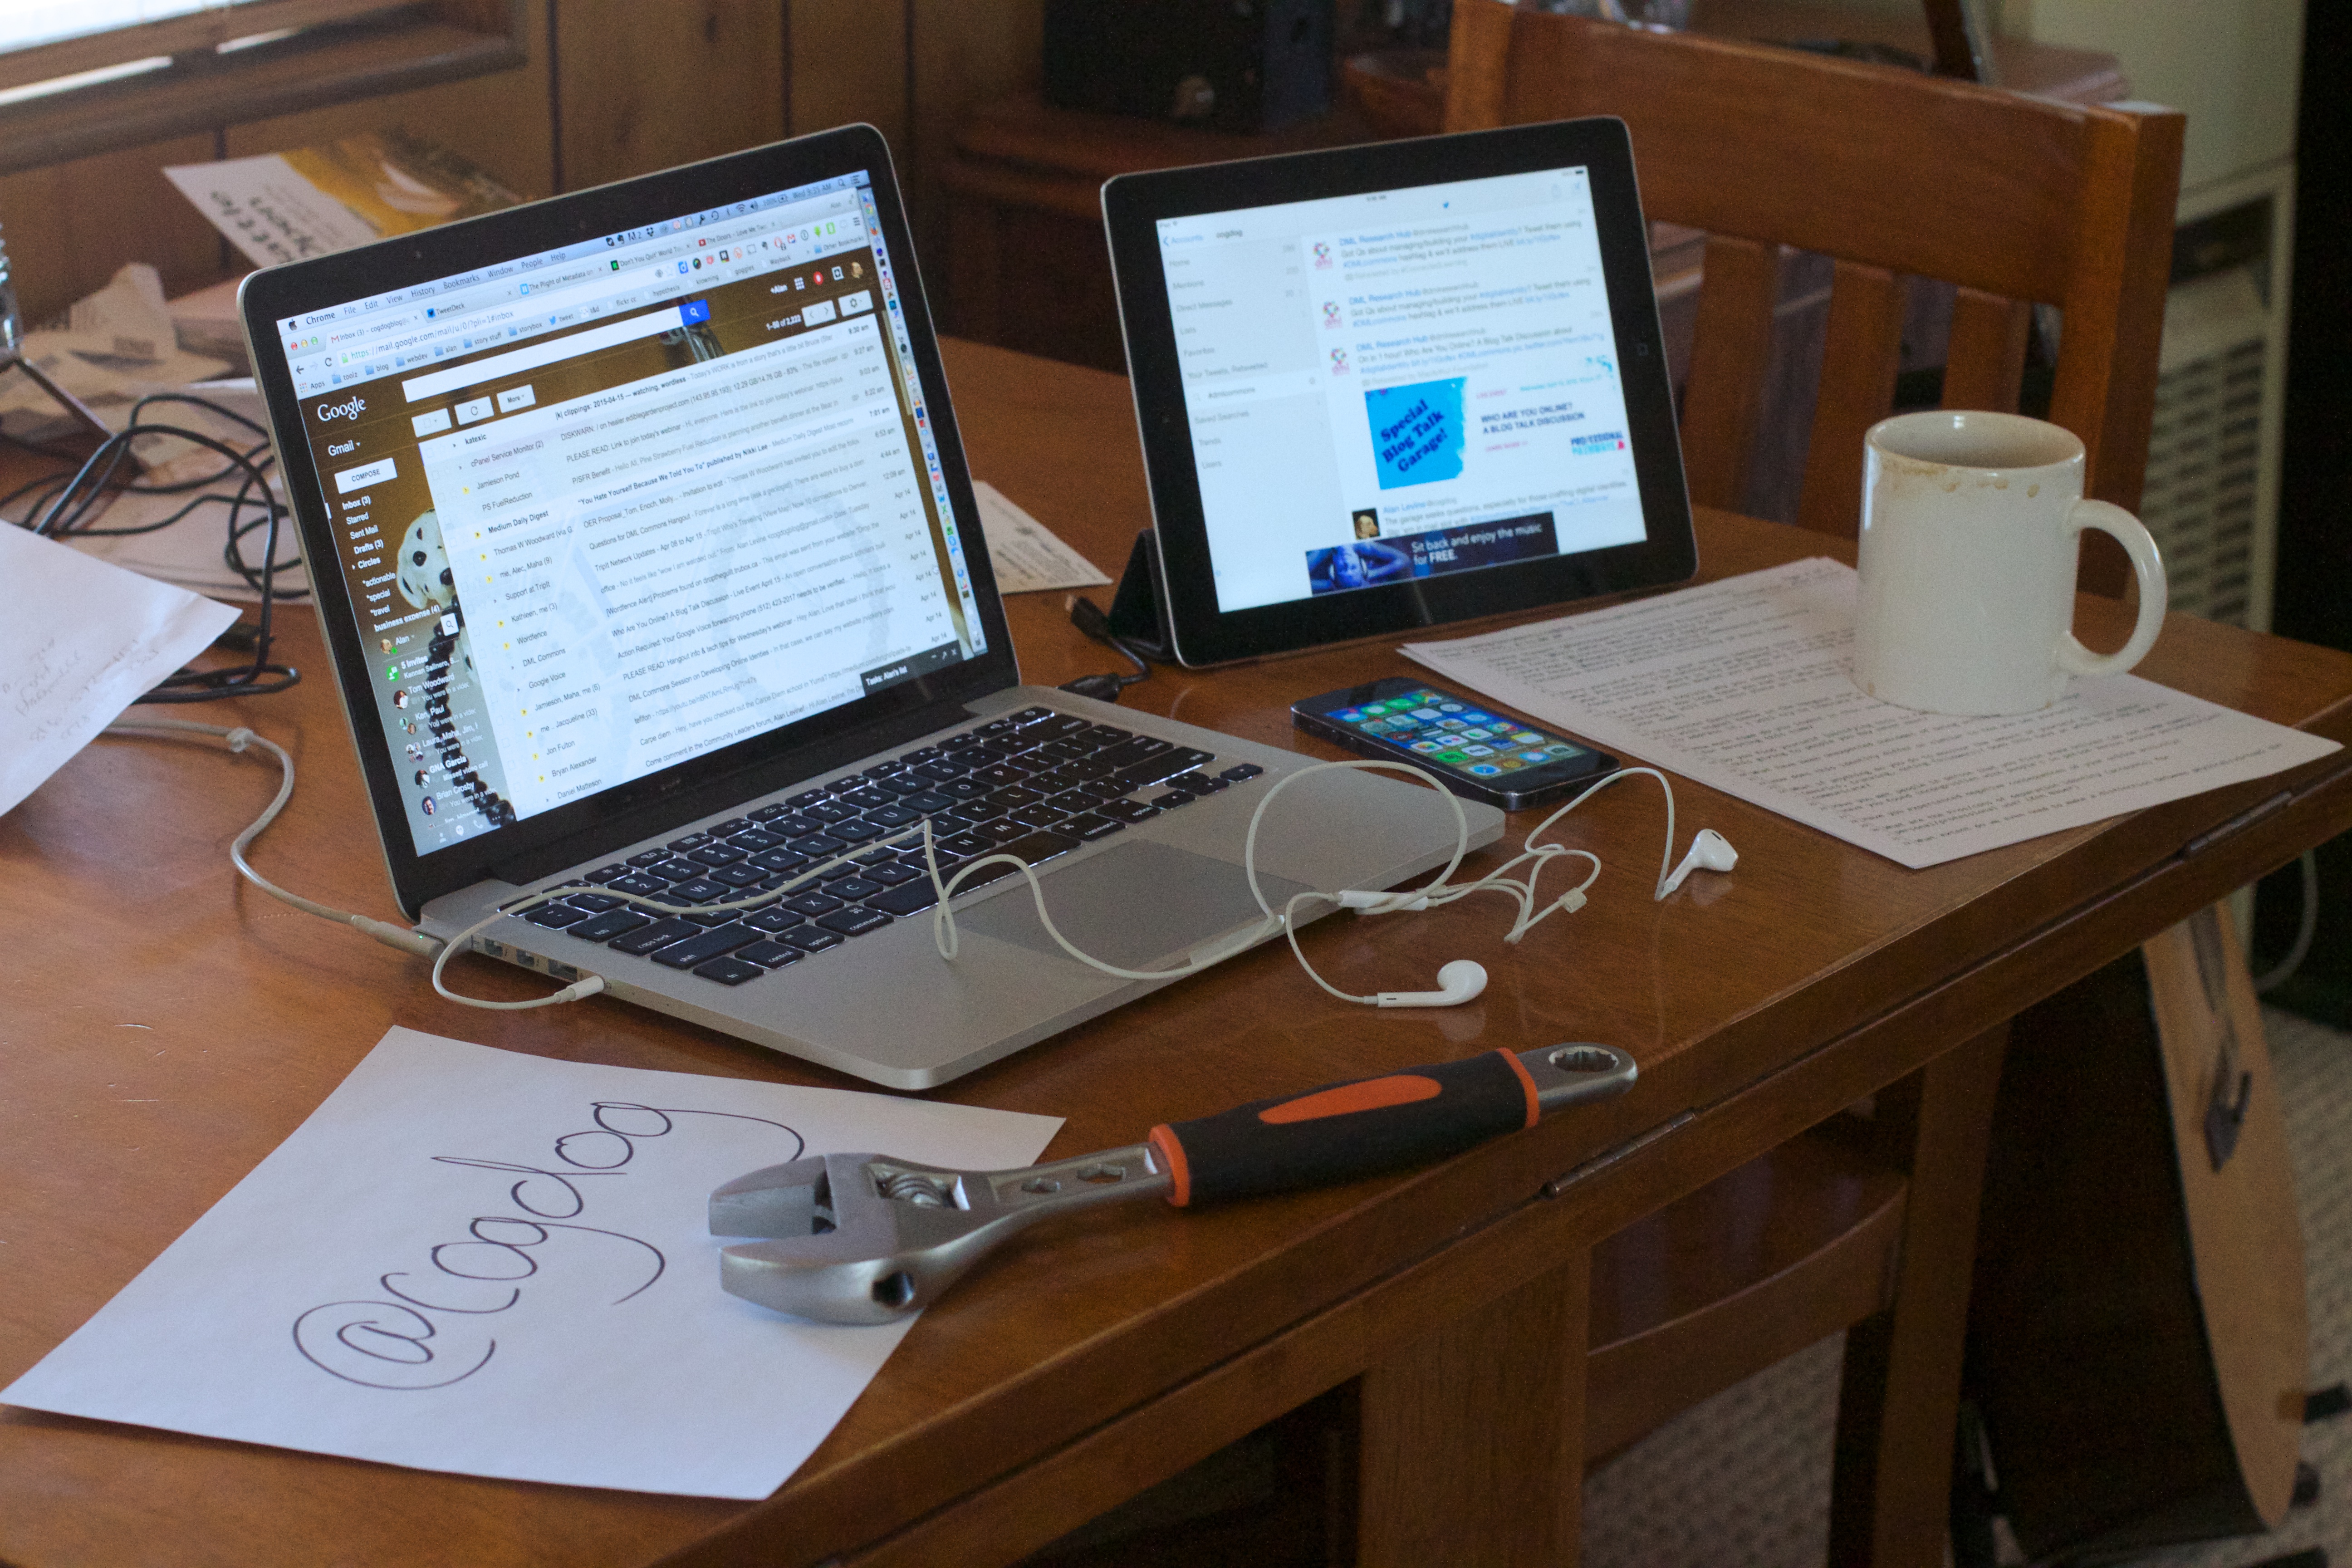
desk, writing, technology, furniture, room, design, desktop computer, personal computer, personal computer hardware